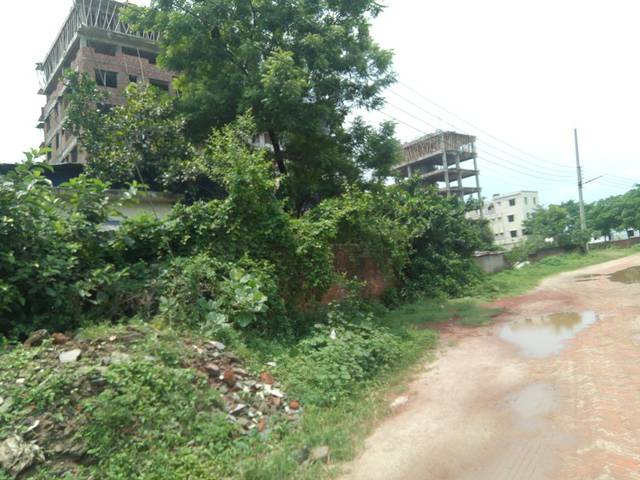
Region: Bangladesh
Coordinates: 23.749, 90.345